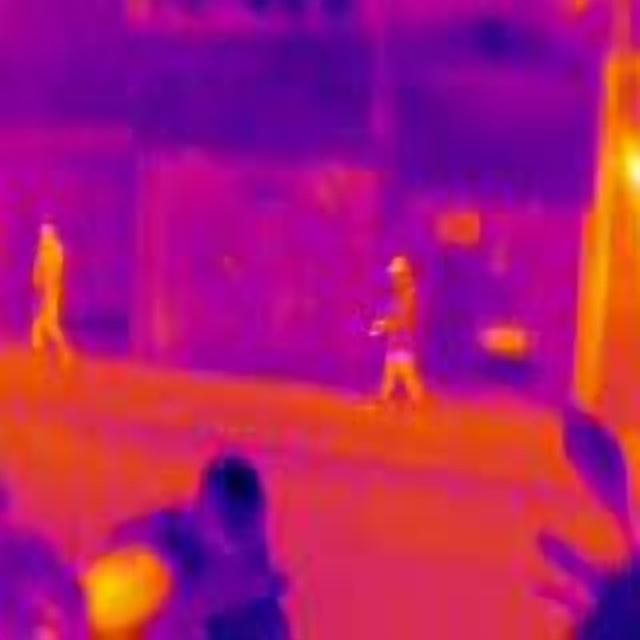
Detected objects:
label: person
label: person